Kaarlo Leinonen

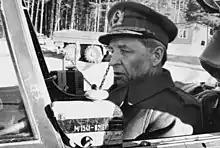
General Kaarlo Leinonen during his visit to Sweden in 1972.

Kaarlo Olavi Leinonen (15 March 1914 – 19 April 1975) was a Finnish general and Minister of Defence from December 1963 to September 1964. He was the Chief of Defence of the Finnish Defence Forces between 1969 and 1974. Leinonen was born in Tervola. He died in Karjalohja.